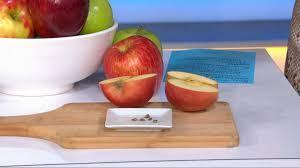
Label: apples